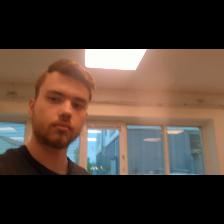
Label: Human